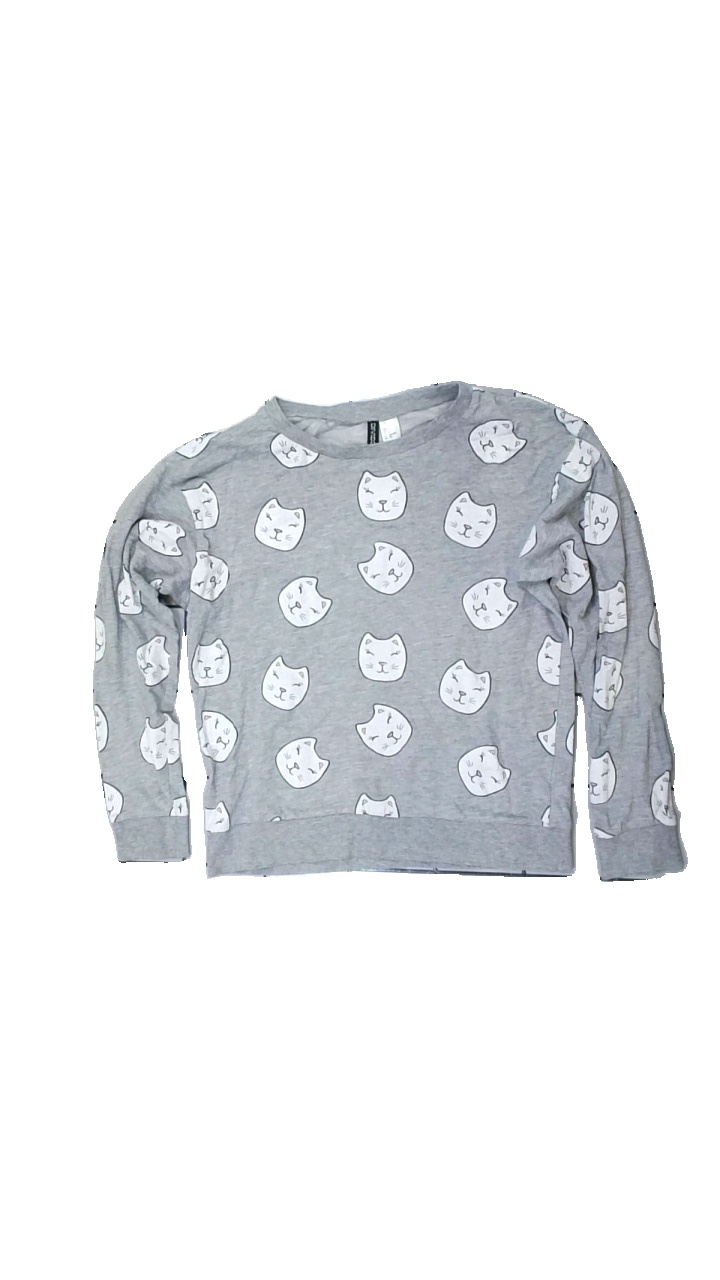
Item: Top (Ladies)
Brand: H&m
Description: grå långärmad tröja med katter
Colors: White, Grey, Black, Multicolor
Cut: Regular
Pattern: Animal print
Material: ?
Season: All
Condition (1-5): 5
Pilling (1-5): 5
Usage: Reuse
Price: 50-100